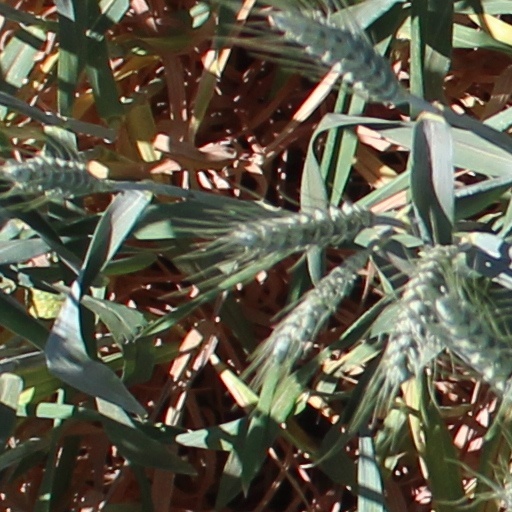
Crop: wheat